Sankt Peter-Ording

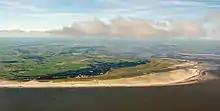
St. Peter-Ording

Sankt Peter-Ording is a popular German seaside spa and a municipality in the district of Nordfriesland, in Schleswig-Holstein, Germany. It is the only German seaside resort that has a sulphur spring and thus terms itself "North Sea spa and sulphur spring". By overnight stays, St. Peter-Ording is the largest seaside resort and has the most overnight stays in the state of Schleswig-Holstein.